Freddie Mercury

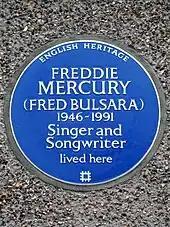
English Heritage blue plaque at 22 Gladstone Avenue, Feltham, London

Following graduation, Mercury joined a series of bands and sold second-hand Edwardian clothes and scarves in Kensington Market in London with drummer and future bandmate Roger Taylor. Taylor recalls, "Back then, I didn't really know him as a singer—he was just my mate. My crazy mate! If there was fun to be had, Freddie and I were usually involved." He also held a job as a baggage handler at Heathrow Airport. Other friends from the time remember him as a quiet and shy young man with a great interest in music. In 1969, he joined Liverpool-based band Ibex, later renamed Wreckage, which played "very Hendrix-style, heavy blues". He briefly lived in a flat above the Dovedale Towers, a pub on Penny Lane in Liverpool's Mossley Hill district. When this band failed to take off, he joined an Oxford-based band, Sour Milk Sea, but by early 1970 this group had broken up as well.